List of cemeteries in Macau

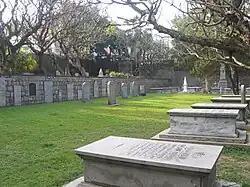
Old Protestant Cemetery

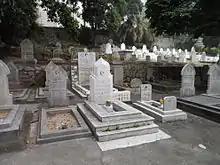
Muslim Cemetery

Land for cemeteries on mainland or peninsula were made available to the Europeans only.